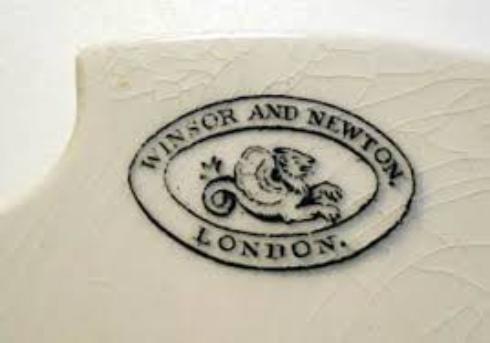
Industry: Leisure